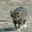
Label: cat